Tony Butala

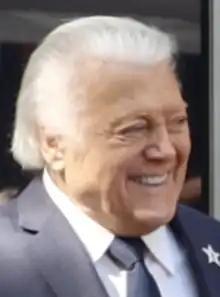
Butala in 2020

Anthony Francis Butala (born November 20, 1940) is an American singer. He was the lead singer of the vocal group The Lettermen since 1958, although he has been retired since 2019. Butala is the last surviving of the original three members. The Lettermen received a star on the Hollywood Walk of Fame in February 2020.